Magnus Maximus

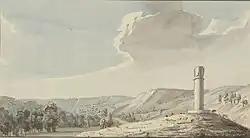
The Pillar of Eliseg in Wales. The pillar's inscription and the "Historia Brittonum" trace the sovereignty of contemporary Welsh kingdoms back more than 500 years to Maximus.

The earliest Welsh genealogies give Maximus (referred to as "Macsen/Maxen Wledig", or "Emperor Maximus") the role of founding father of the dynasties of several medieval Welsh kingdoms, including those of Powys, Gwynedd and Gwent. He is given as the ancestor of a Welsh king on the Pillar of Eliseg, erected nearly 500 years after he left Britain, and he figures in lists of the Fifteen Tribes of Wales.